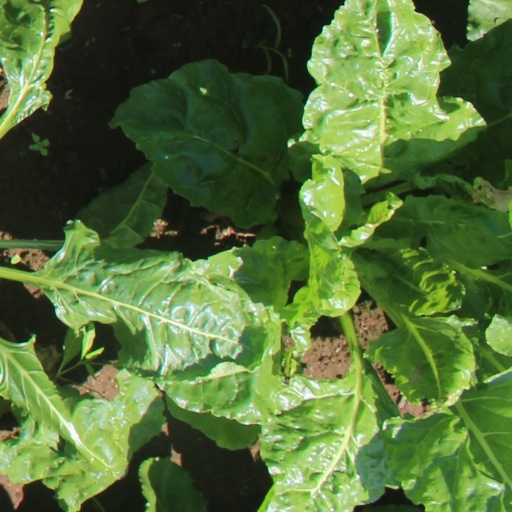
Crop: sugar beet